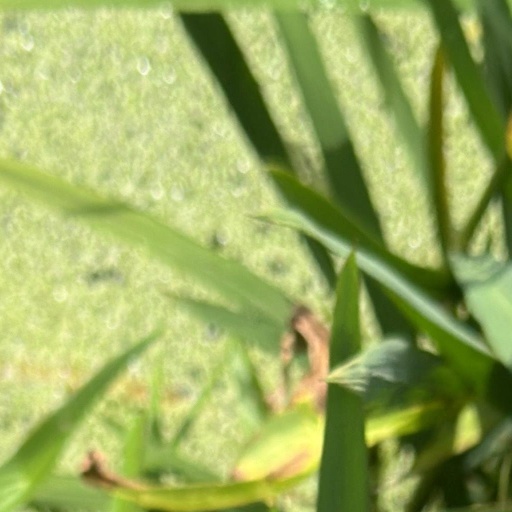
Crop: rice